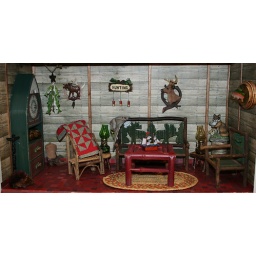
i started a new set of rooms in the shelf units in the doll room..finally one finished...just for the boys